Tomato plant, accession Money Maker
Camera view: vertical (180 deg); turntable rotation: 240 degrees
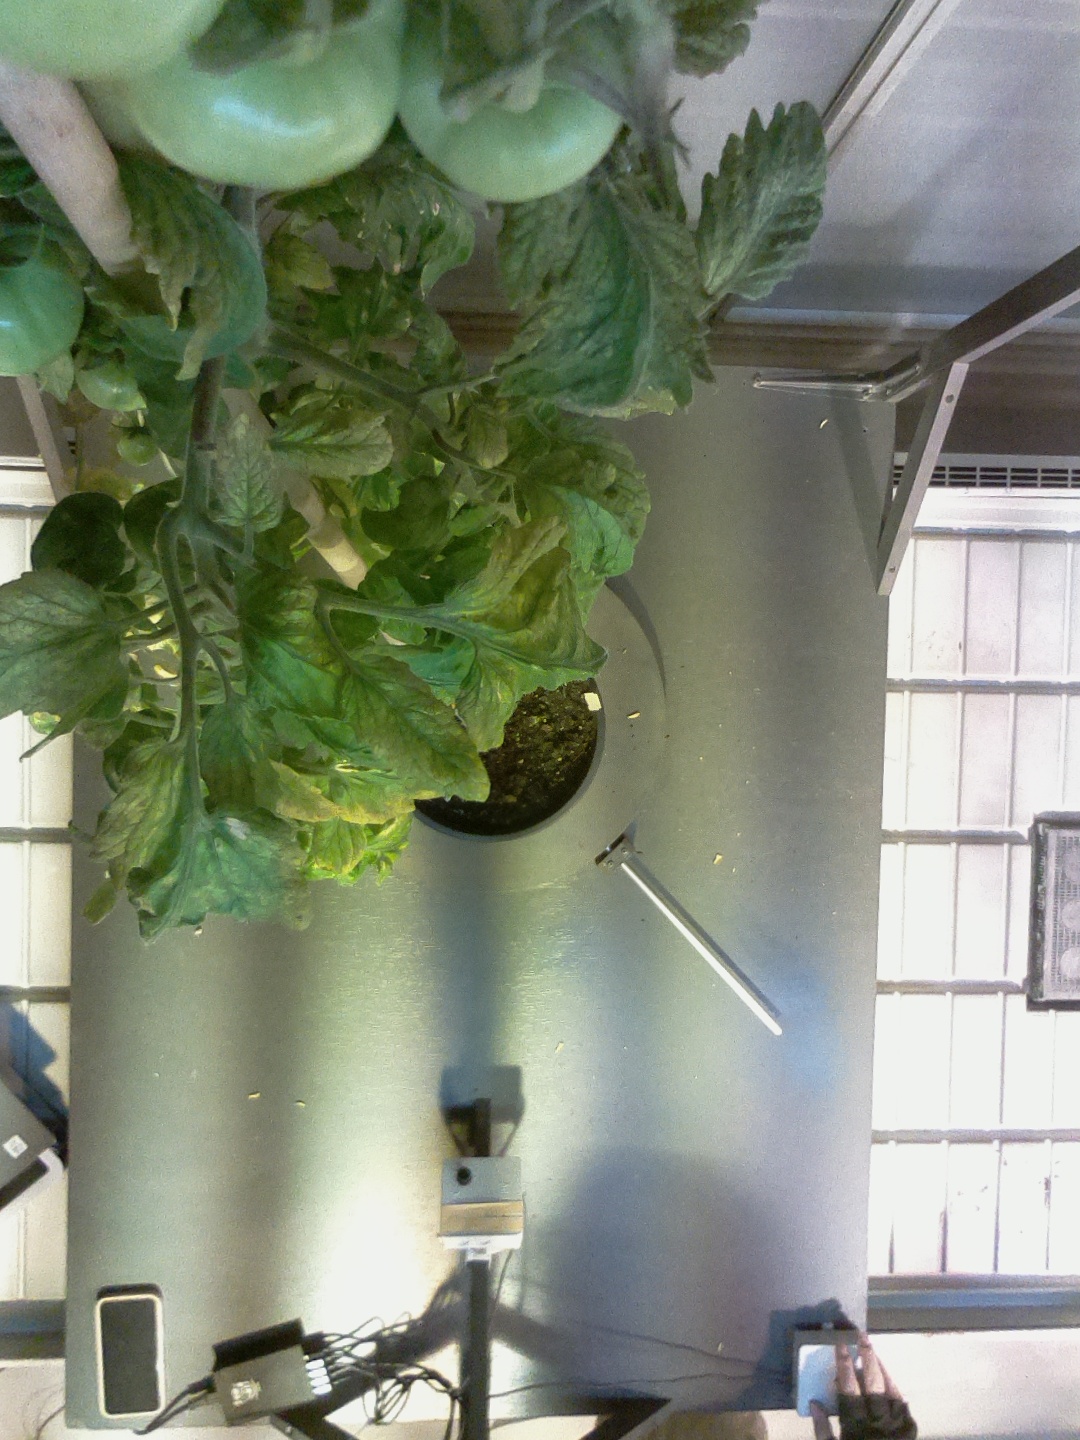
BBCH growth stage 76: 60%-70% of final fruit size